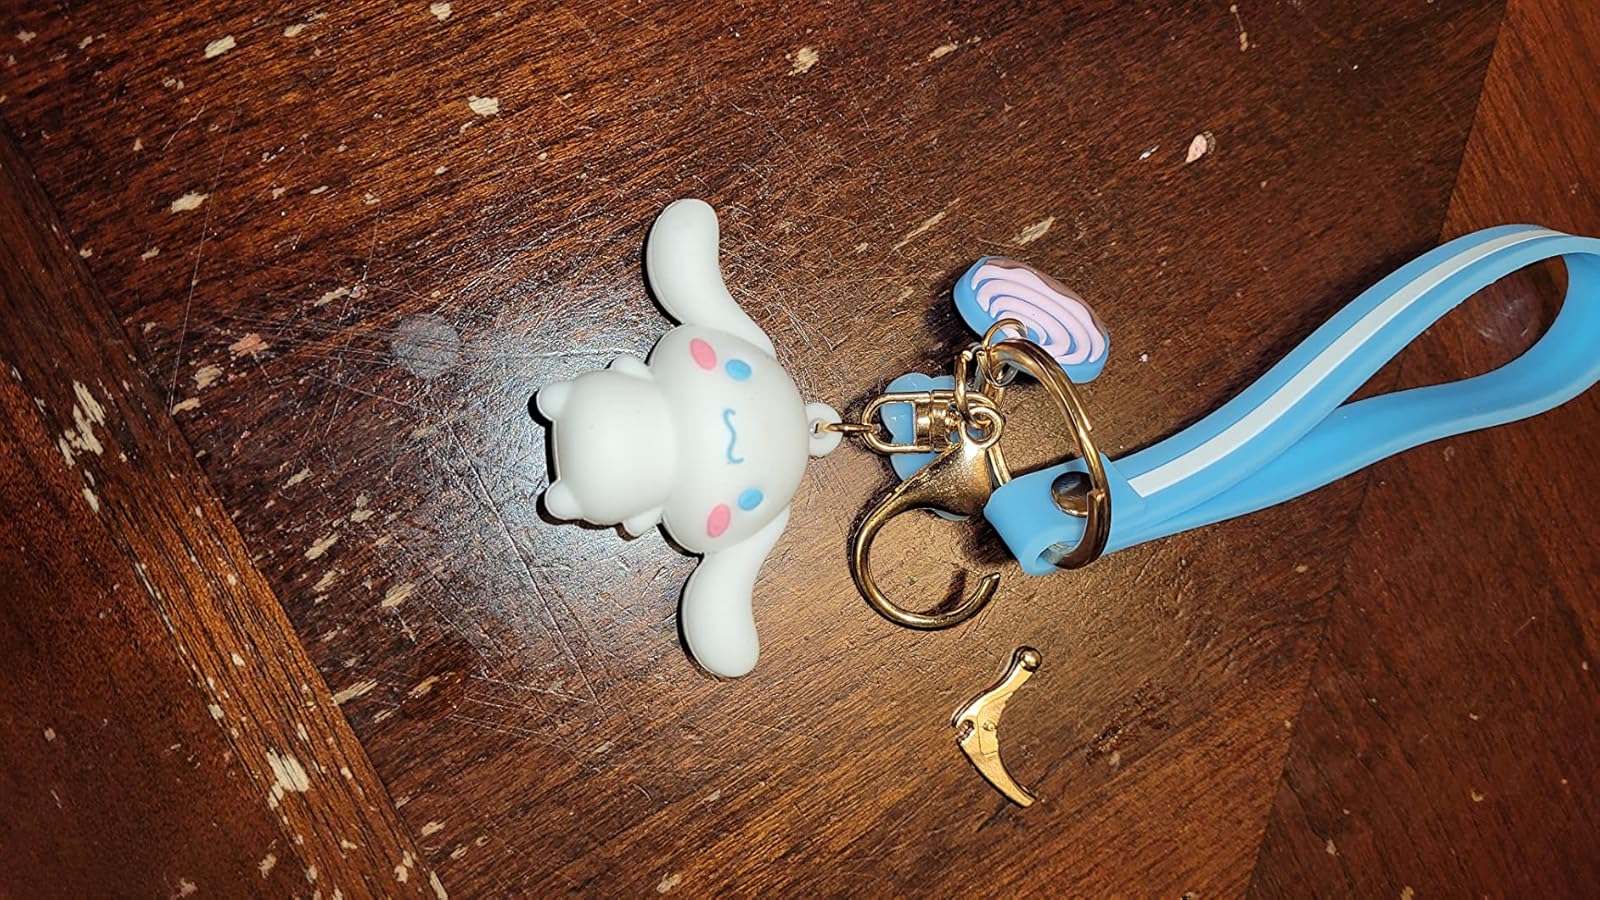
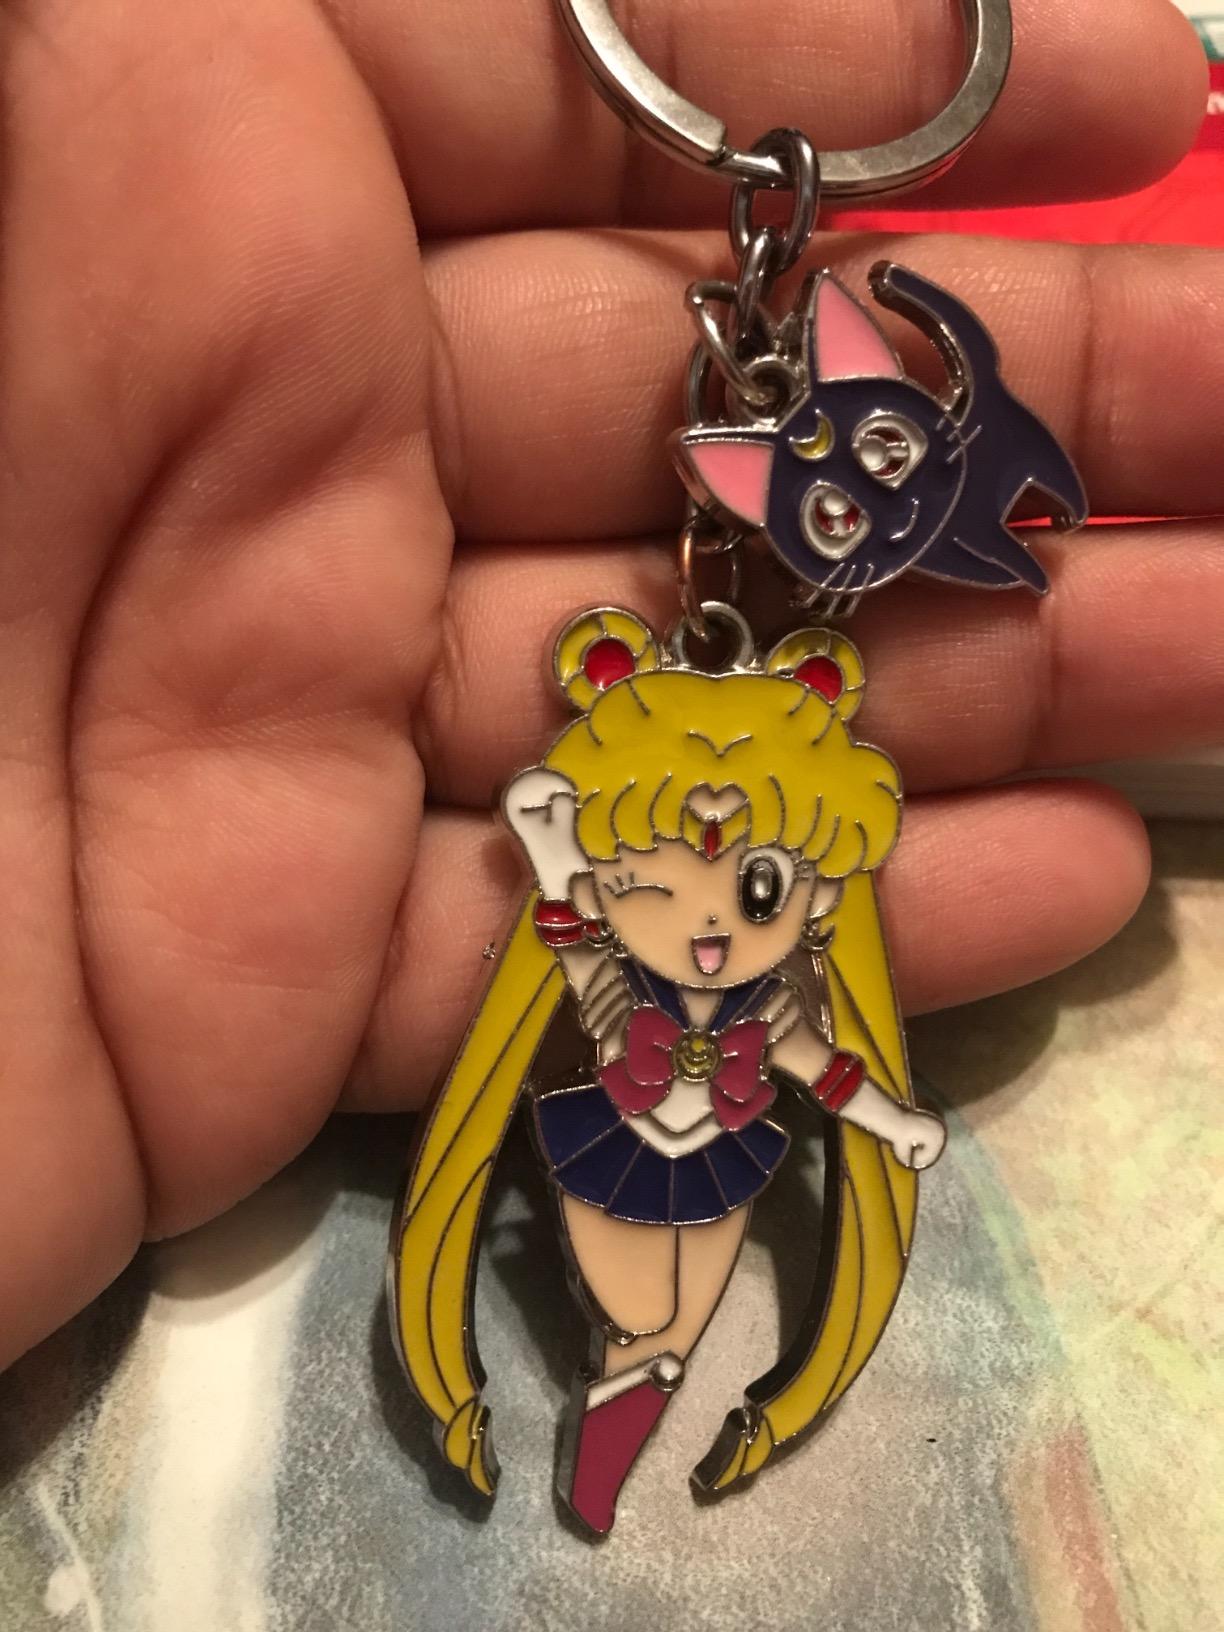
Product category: accessories_keychain
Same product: no